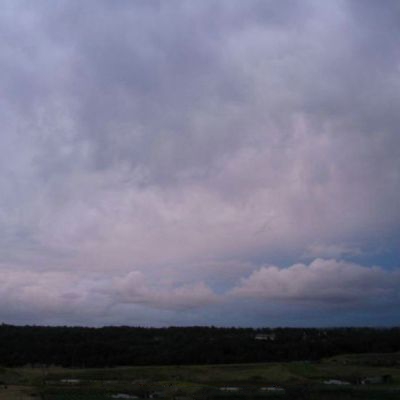
Cloud type: Altostratus (As)